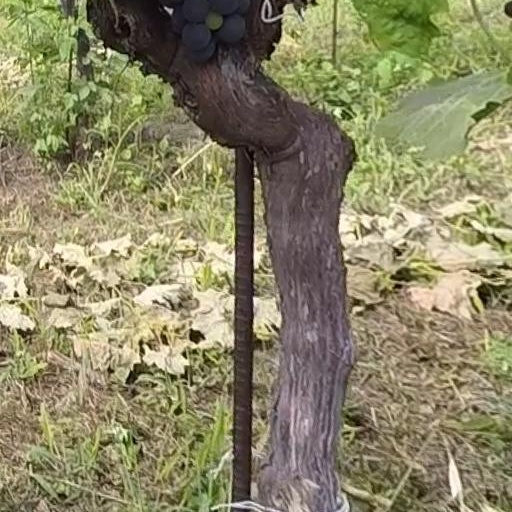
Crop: grape